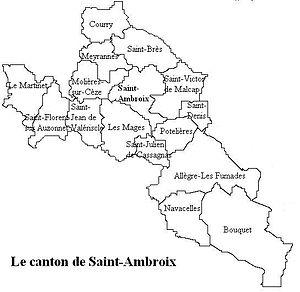
Le canton de Saint Ambroix est une ancienne division administrative du département du Gard, dans l'arrondissement d'Alès.